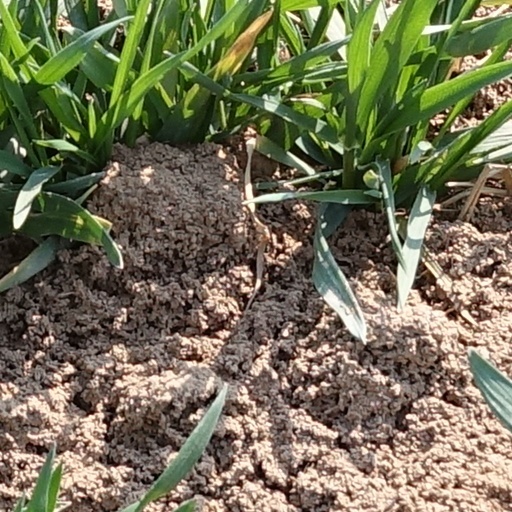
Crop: wheat